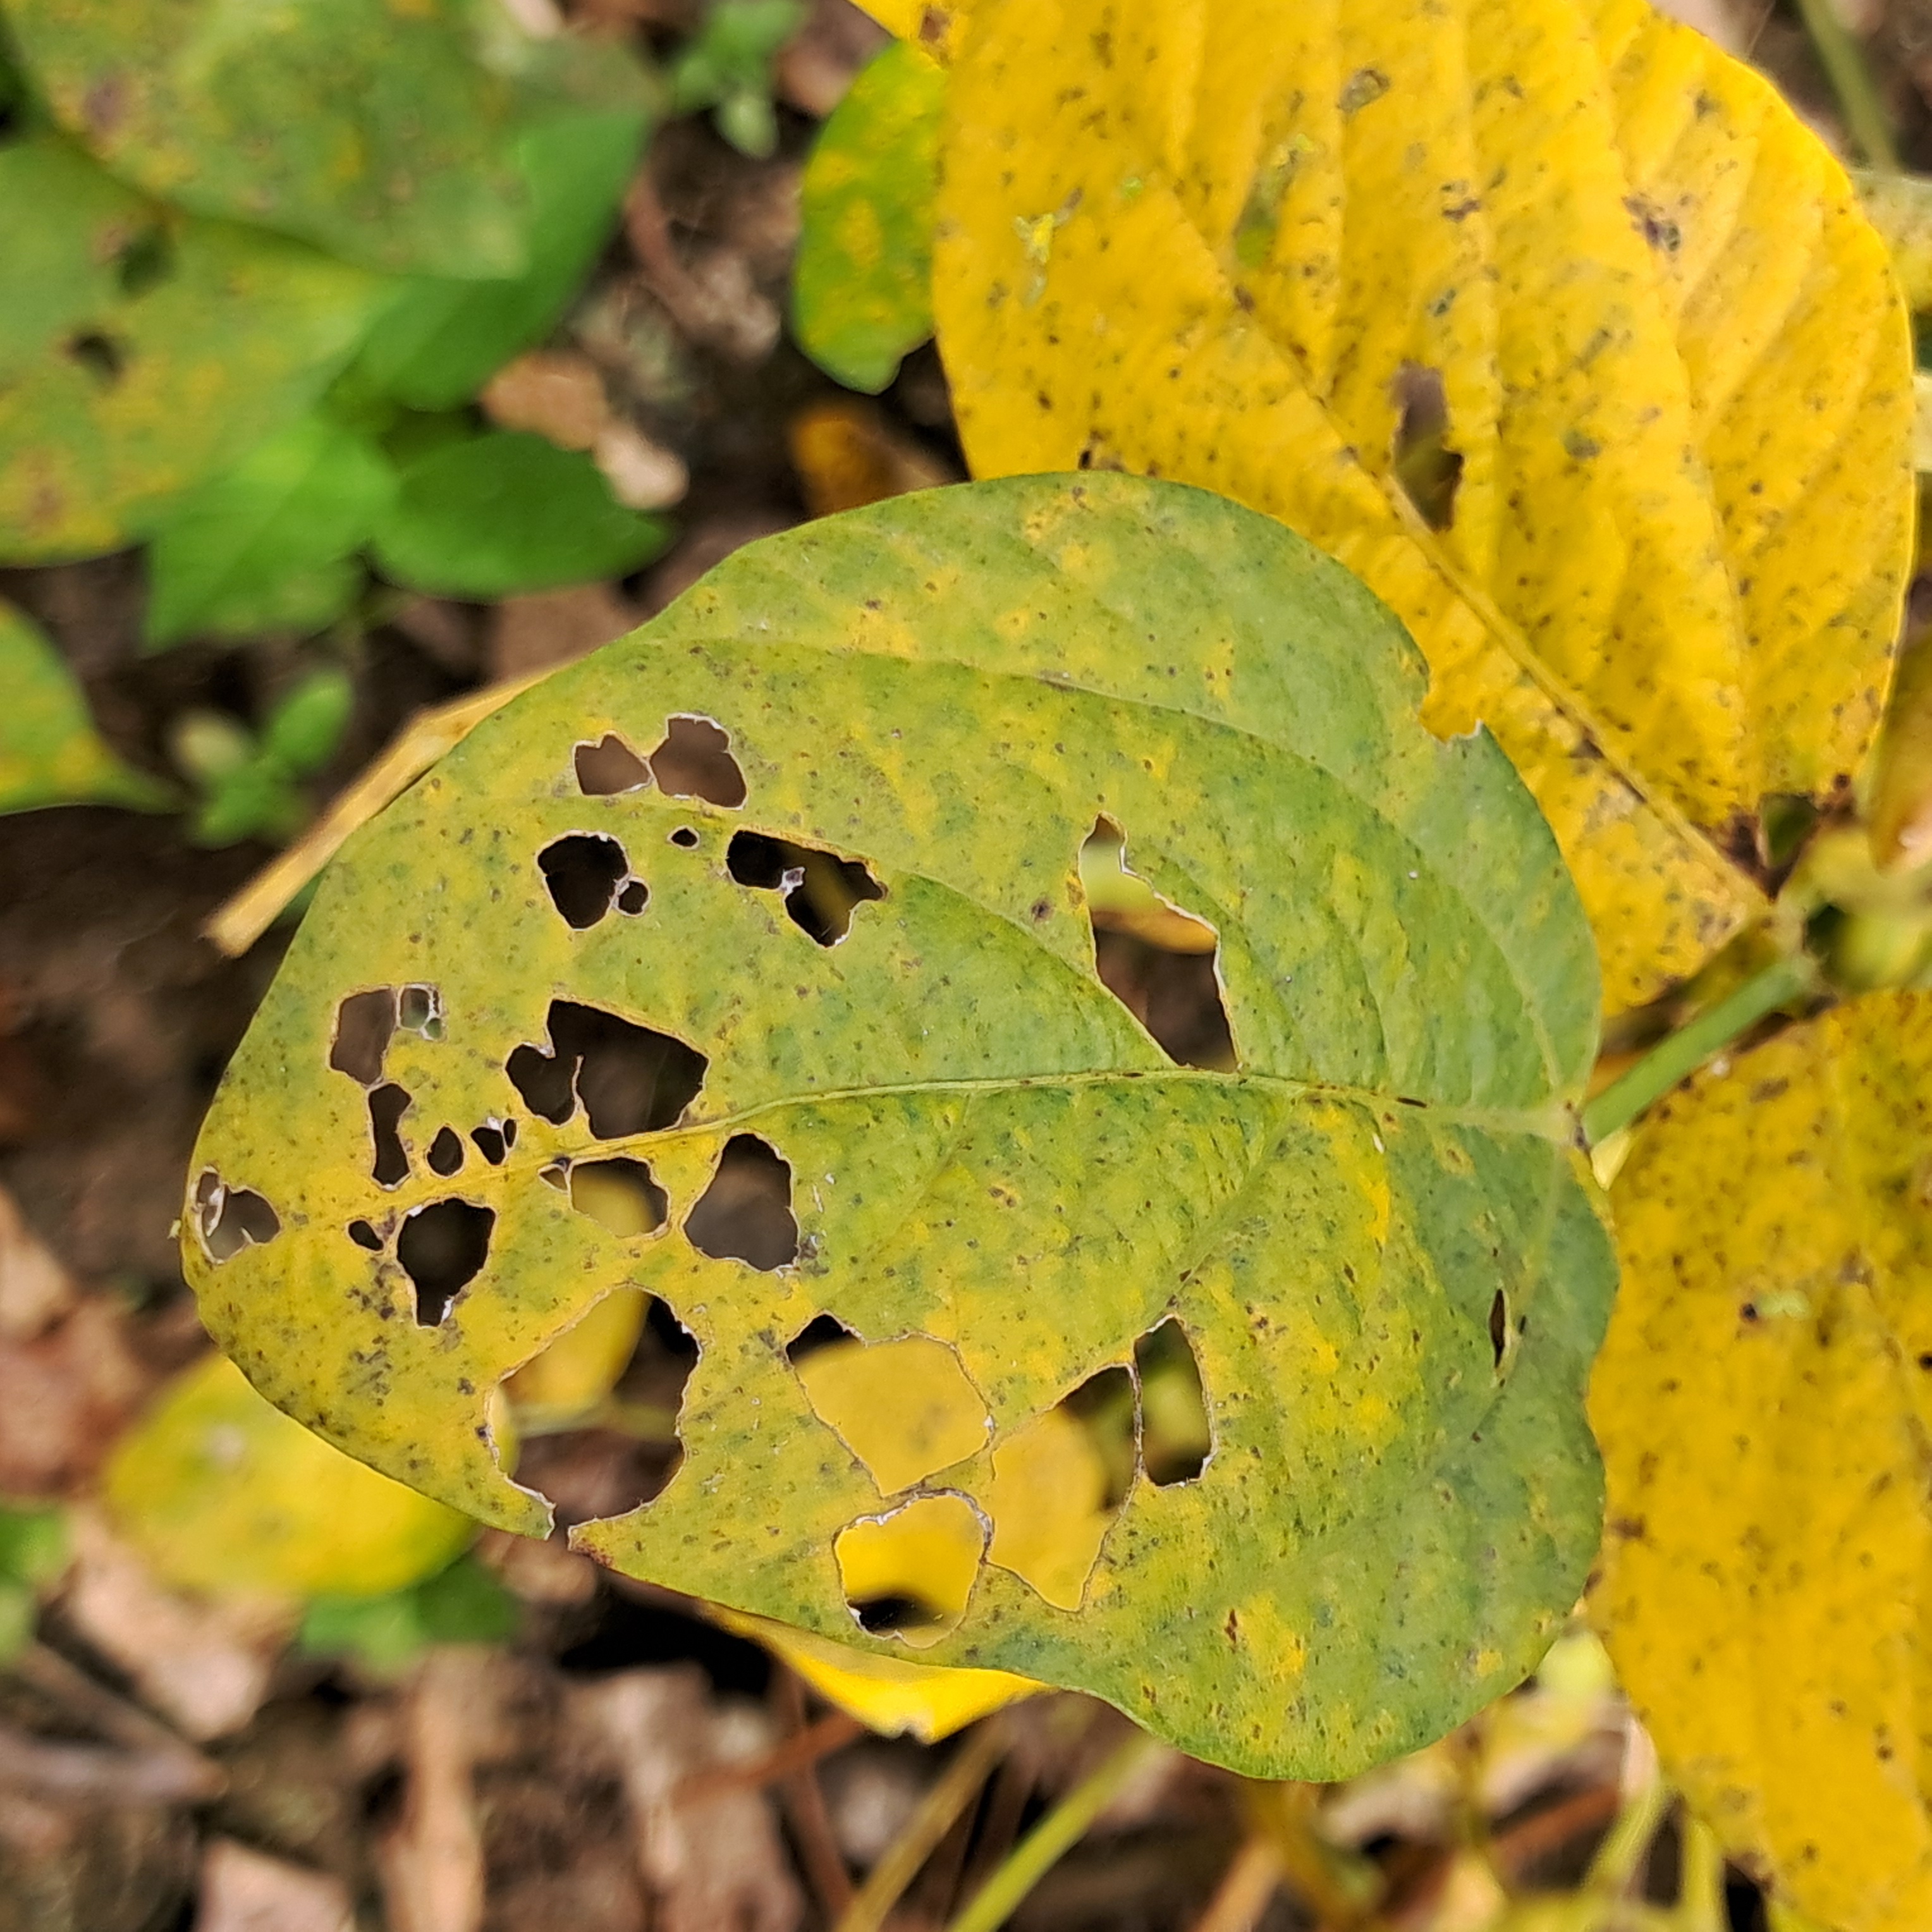
Label: Caterpillar_Semilooper_Pest